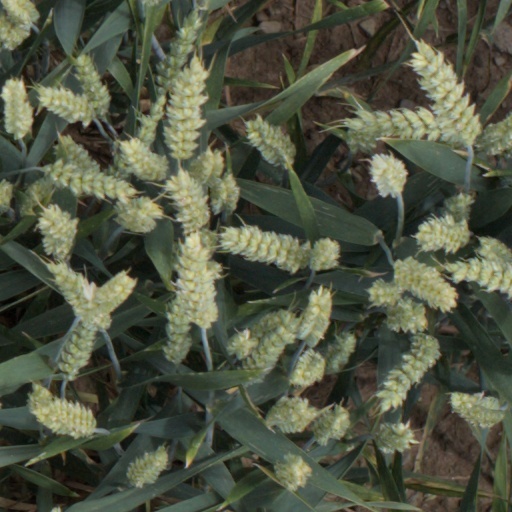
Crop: wheat